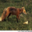
Label: fox